155 mm caliber

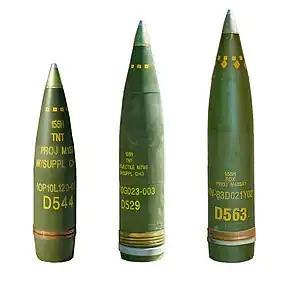

The caliber originated in France after the Franco-Prussian War (1870–1871).